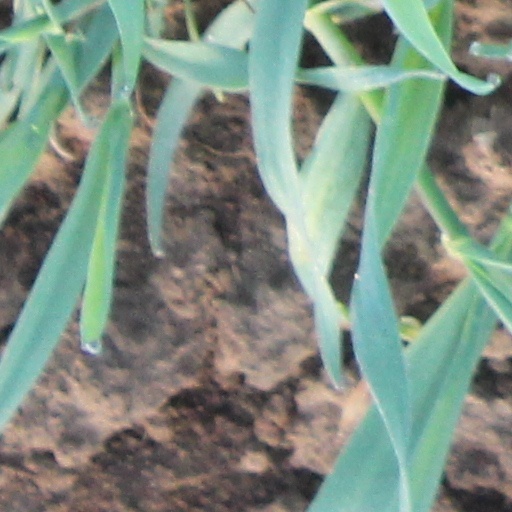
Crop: wheat